Thangam Debbonaire

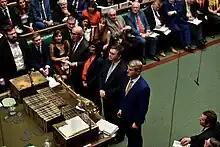
Debbonaire acts as teller on a Brexit vote

Before the 2016 Brexit referendum, Debbonaire endorsed remaining in the EU. Her constituency of Bristol West voted to remain in the European Union by 79.3%; this was the third-highest percentage result for the Remain campaign by parliamentary constituency.